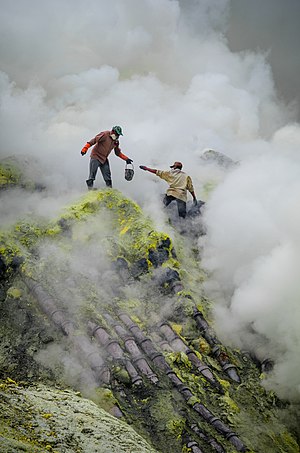
Svovl / Forekomst og udvinding
Svovludvinding ved vulkanen Ijen på øen Java i Indonesien.
Svovl er det 16. grundstof i det periodiske system, og har det kemiske symbol S. Svovl tilhører gruppe 16, tidligere også kaldet hovedgruppe 6, i det periodiske system. Dette ikke-metal kan optræde i over 30 forskellige allotropiske former, hvor det mest almindelige er α-formens citrongule krystaller.